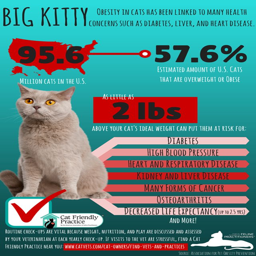
did you know that % of cats are suffering from being overweight or obese ? at every annual physical examination with your veterinarian , your cat will be weighed to monitor their weight and your veterinarian can help create a plan to shed few